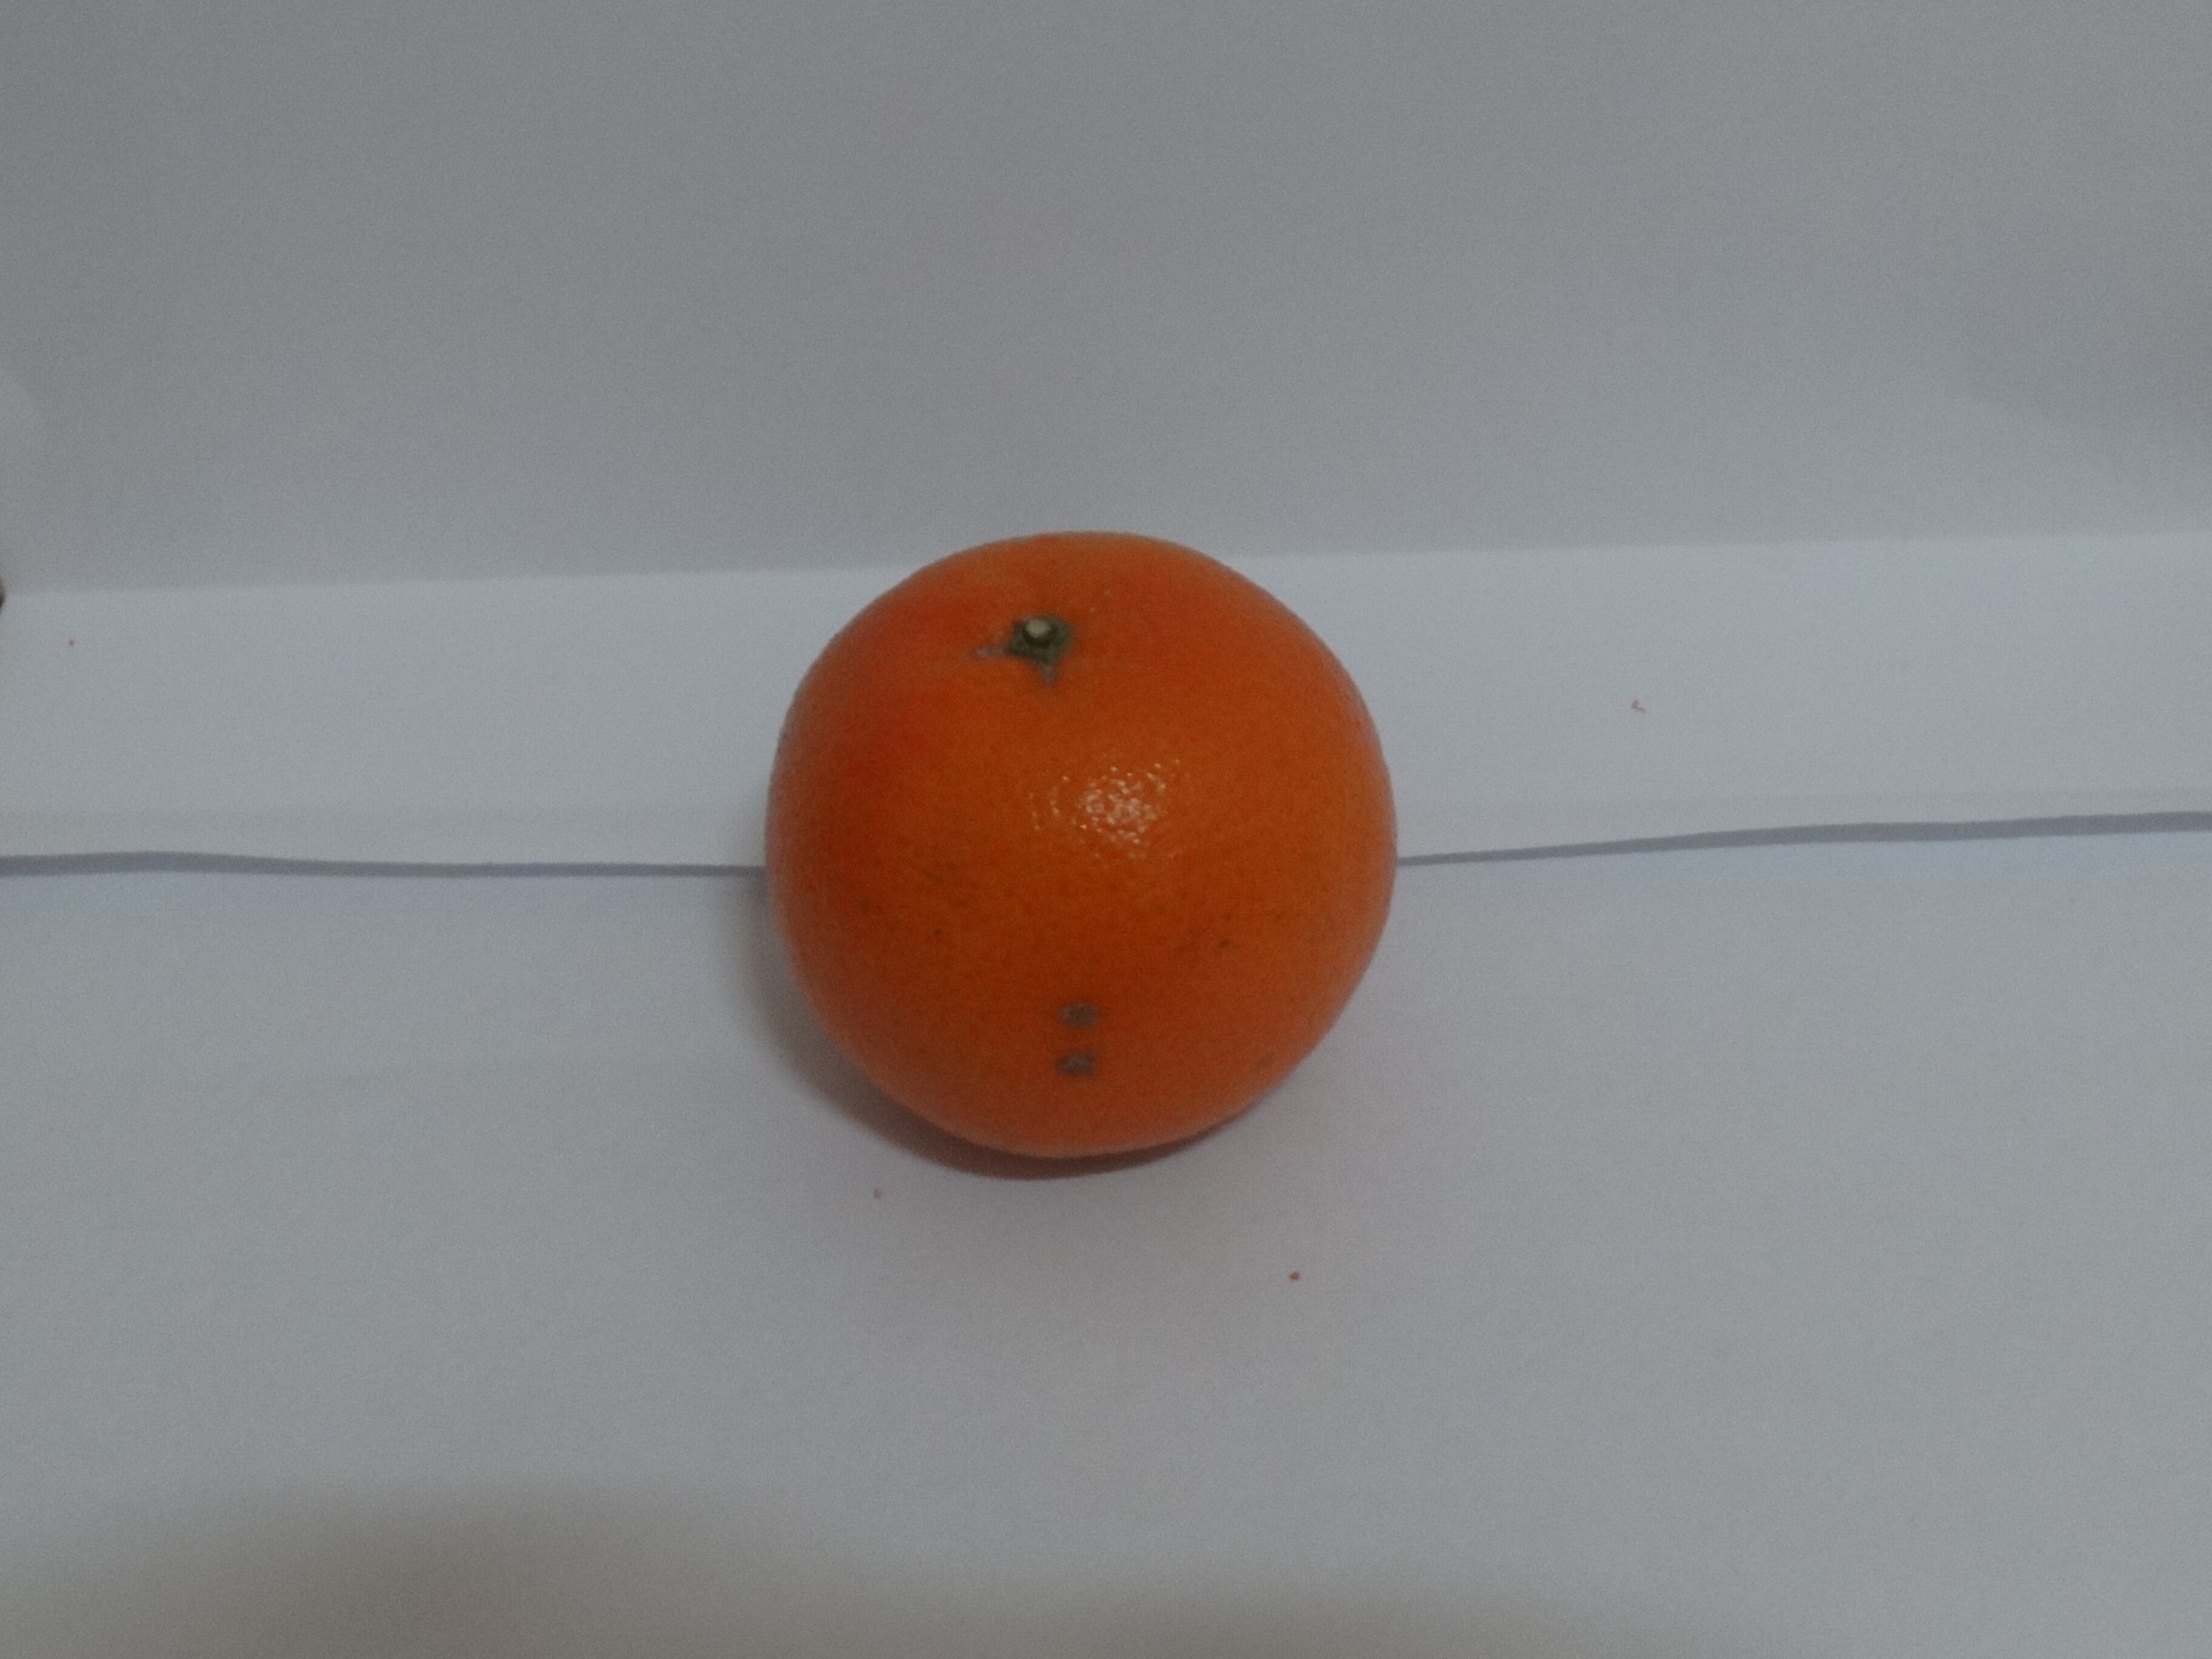
Citrus fruit variety: tankan